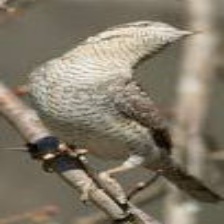
Species: FASCIATED WREN
Scientific name: CAMPYLORHYNCHUS FASCIATUS